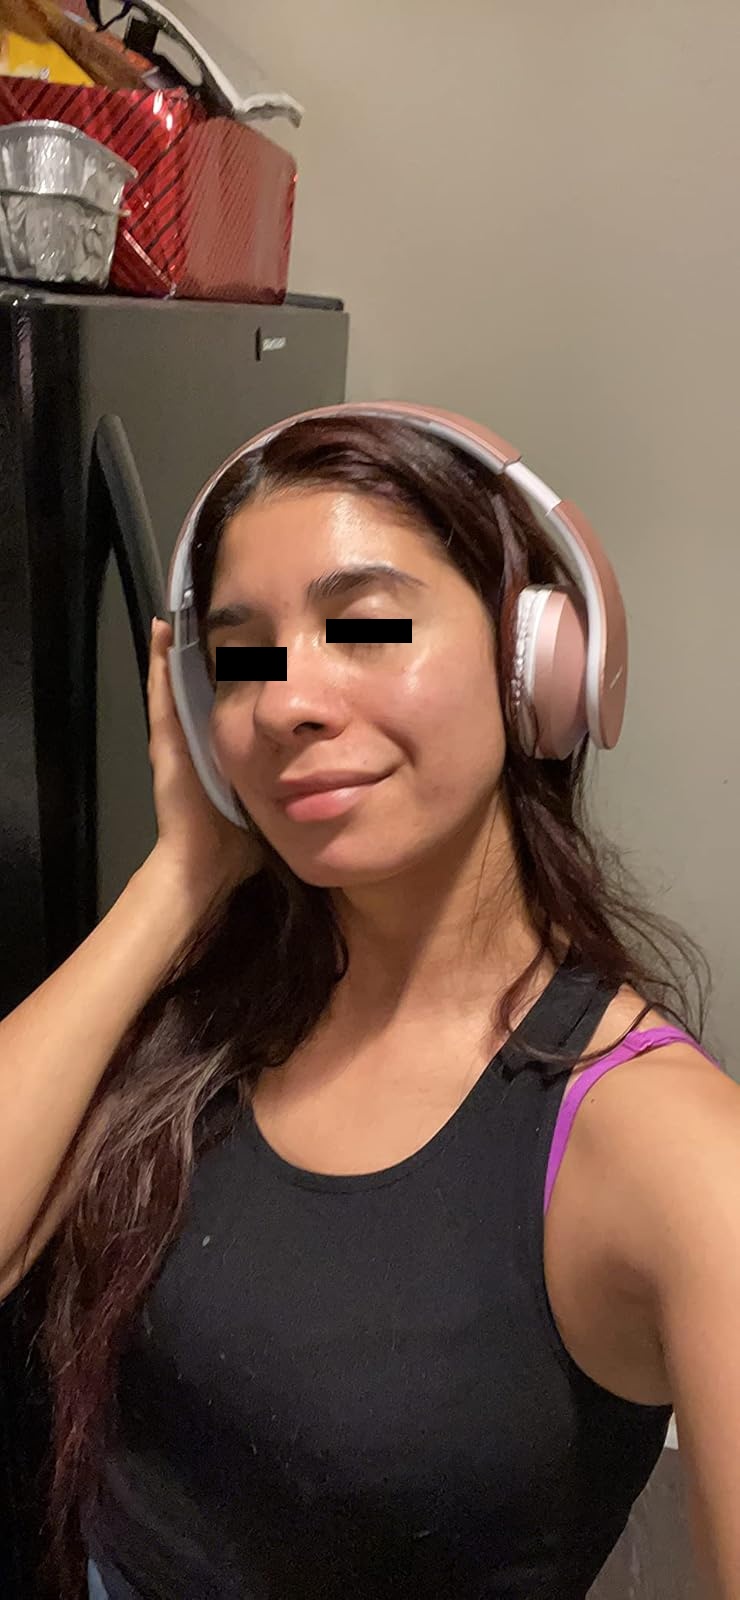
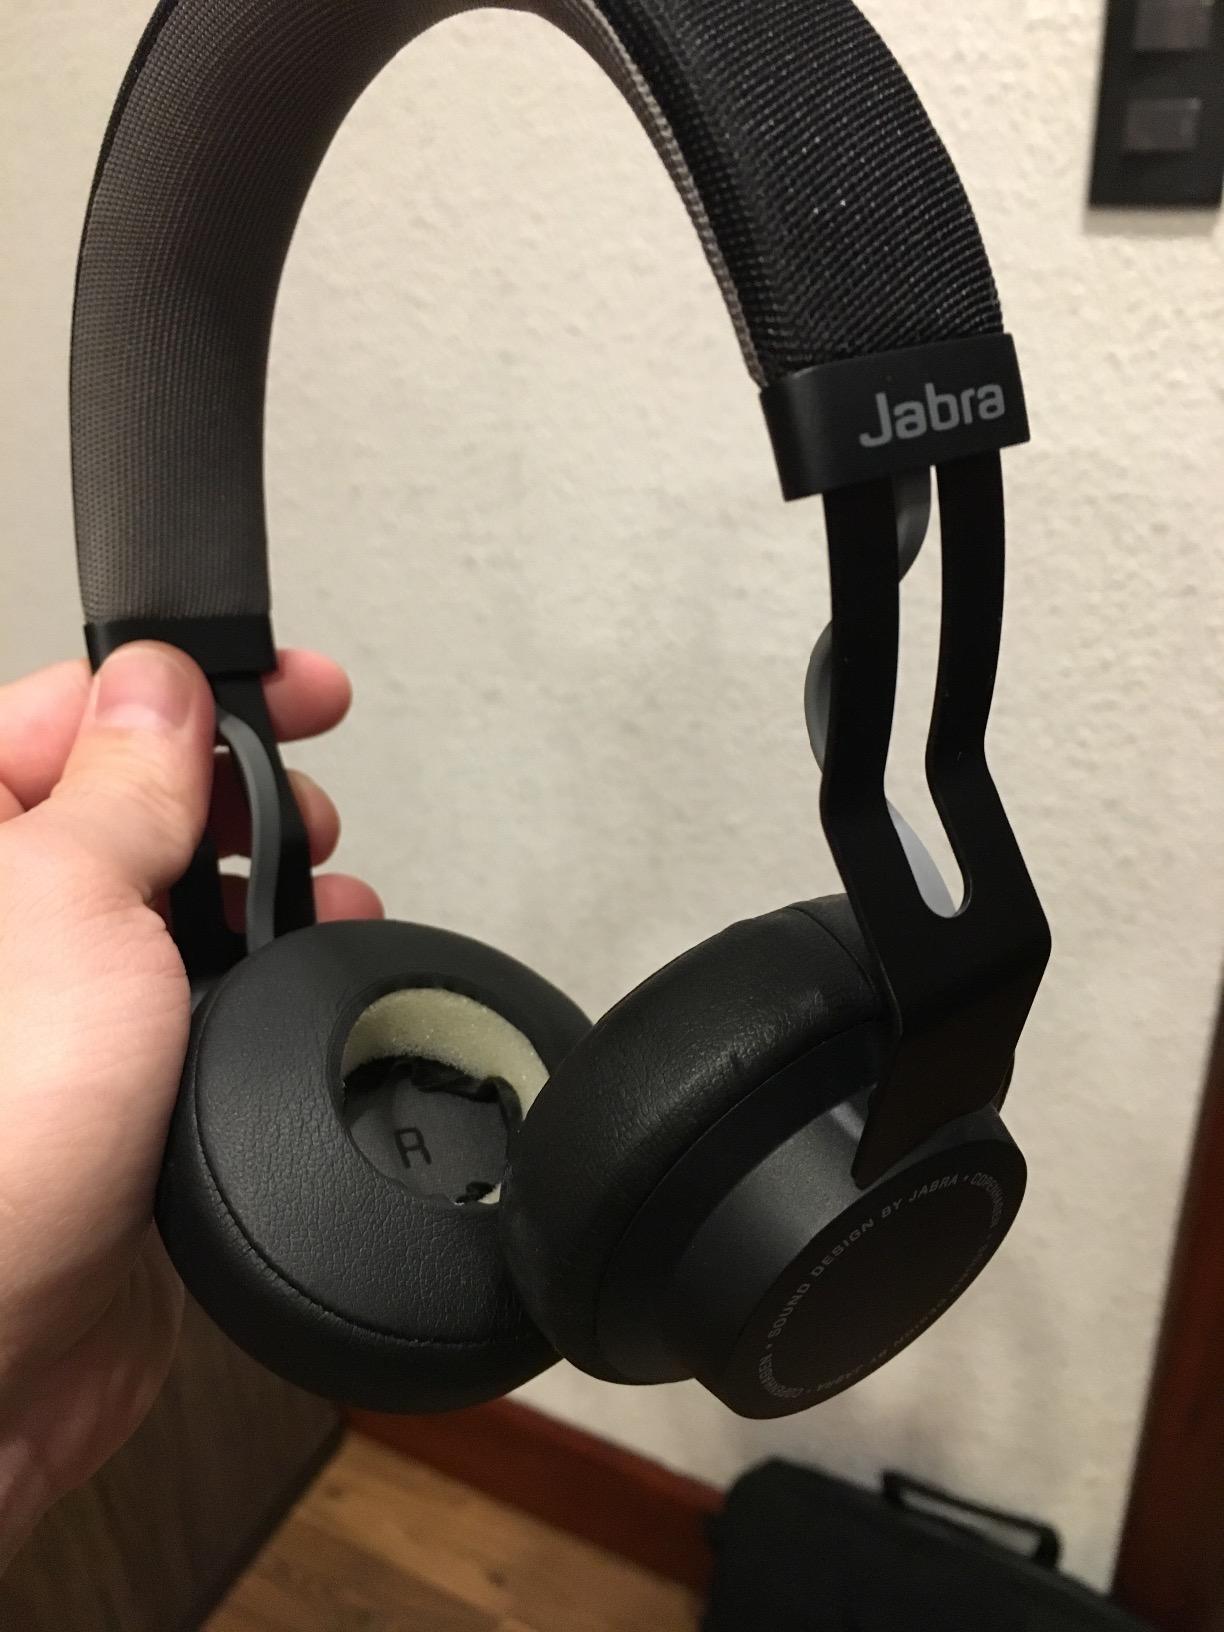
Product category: headphones
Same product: no